Fairway Market

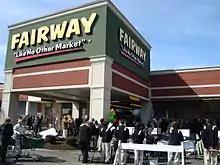
The grand opening of the Paramus Fairway store at Fashion Center in Paramus, New Jersey, 2009

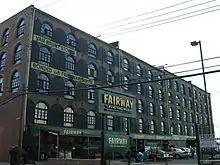
The Fairway in Red Hook, Brooklyn

The original Fairway Market at West 74th Street on Manhattan's Upper West Side was originally a produce shop. By 1997, it had expanded with a café that became a steakhouse at night.